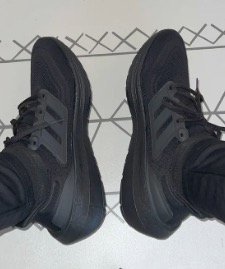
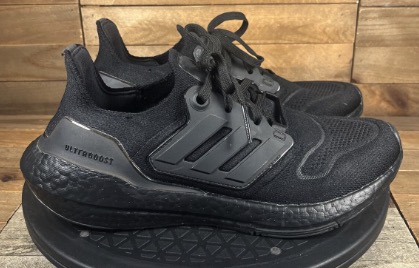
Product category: misc
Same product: yes